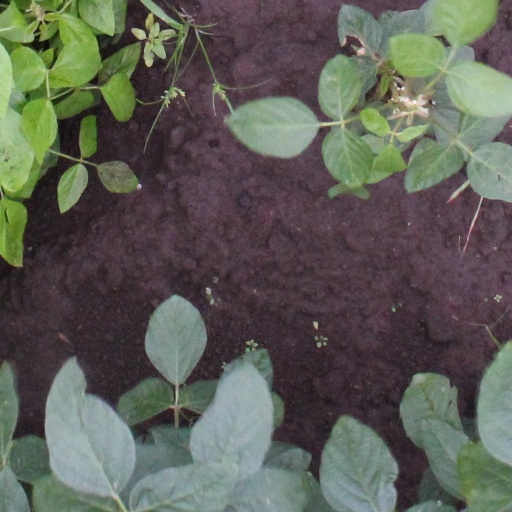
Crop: soybean